Hazel Reeves

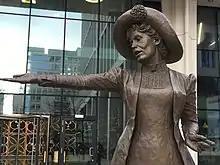
"Rise Up, Women" bronze statue of Emmeline Pankhurst by Reeves, Manchester, 2018

On International Women's Day, 8 March 2018, Reeves' "Cracker Packers" statue was unveiled in Caldewgate, Carlisle, close to the pladis factory, where Carr's Table Water Biscuits are manufactured. The statue celebrates the lives of women biscuit factory workers from the Carr's factory in Carlisle. Based on former and current Cracker Packers the statue is of two women factory workers, one from the past and one from the present, standing atop a giant Carr's Table Water Biscuit. The statue was commissioned by Carlisle City Council and was one of hundreds that were nominated for Historic England's "Immortalised" season in 2018.